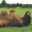
Label: camel